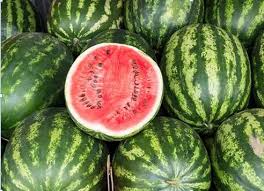
Waste category: biological